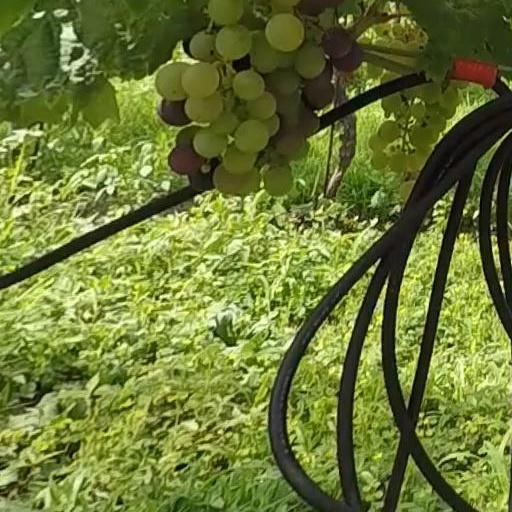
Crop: grape